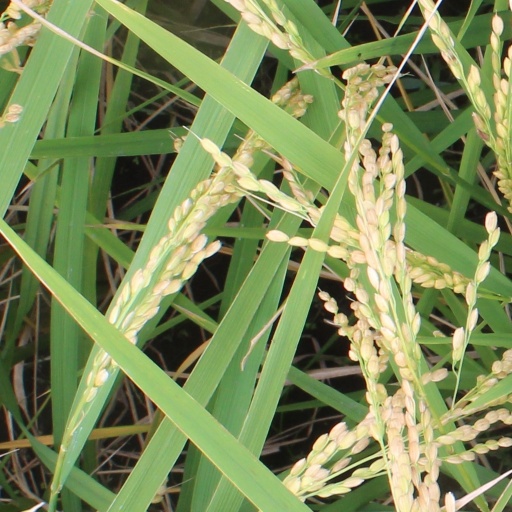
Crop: rice